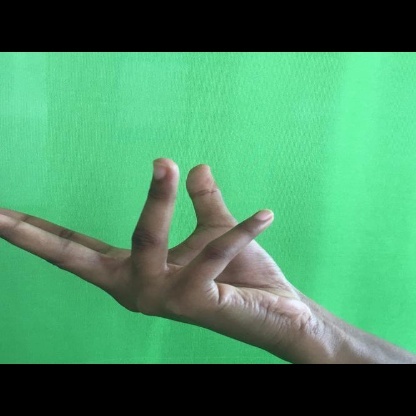
Mudra: Alapadmam